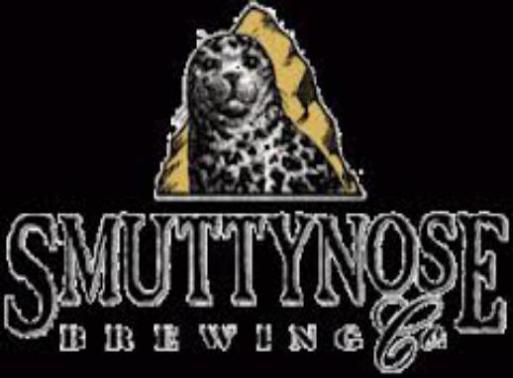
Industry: Food